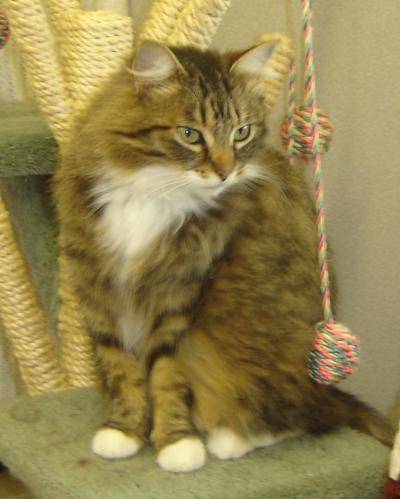
Label: cat